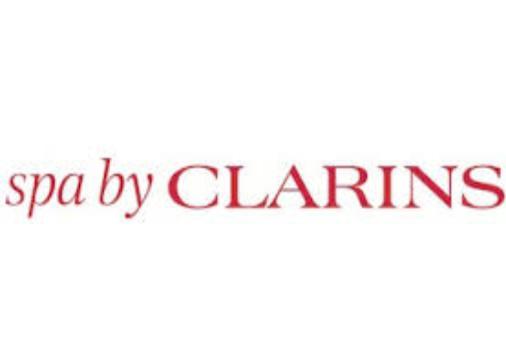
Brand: clarins
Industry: Necessities